David Petrovsky

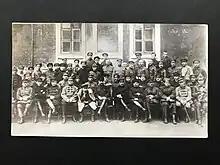
Petrovsky at the meeting of the chief commanders of the Red Army in Moscow, 1922.

In the summer 1917 after the bourgeois-democratic February Revolution in Russia, he returned to Russia with a passport in the name of David Lipetz, on the way he stopped in Stockholm at the International Socialist Congress.